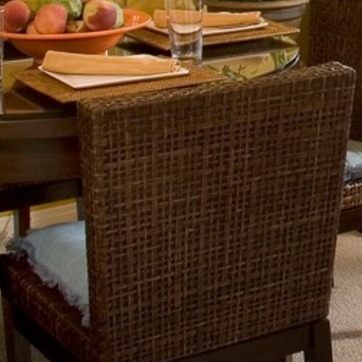
Material: other